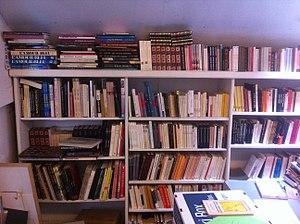
La Fondation internationale d'arts et littératures érotiques est une fondation à but non lucratif et culturelle. Elle a été créée à Lausanne le 12 décembre 1996. La fondation « est le seul lieu dans le monde francophone qui archive de l'érotisme ».
Le sexe et l'érotisme accompagnent la naissance de la littérature. Du Cantique des Cantiques au Kâmasûtra, du Banquet de Platon aux chants de Sappho, de L'Art d'aimer d'Ovide au Satyricon de Pétrone, des écrits libertins et blasphématoires du Divin Marquis à la philosophie transgressive et sacrilège de Georges Bataille, ces thèmes traversent les siècles et les civilisations.